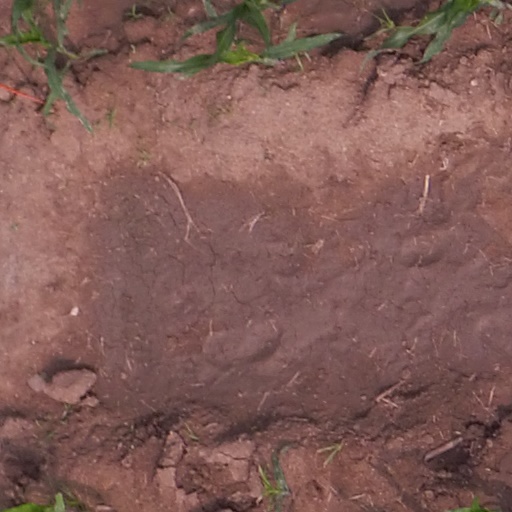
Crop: maize; corn